Educational inequality in the United States

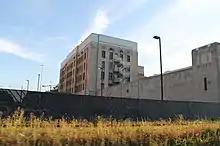
A juvenile prison in Cook County, Illinois

The prison pipeline, also known as the school-to-prison pipeline (SPP), refers to the system of student disciplinary referrals to the American juvenile justice system, rather than using disciplinary mechanisms within schools themselves. As a result of this system, negative consequences during adulthood, such as incarceration, that disproportionately impact minority students have been attributed to the pipeline, which is closely related to the issue of race in the United States criminal justice system. Many studies have revealed that exposures to the justice system during childhood make students more likely to become imprisoned later in life. School disciplinary policies that overly effect Black and minority students, such as zero-tolerance and exclusionary policies, increase the risk for students to come into contact with the juvenile justice system. These policies disproportionately target students of color, as evidence has revealed a rise among African-American males in the prison system who were expelled from schools with recently implemented zero-tolerance policies. Furthermore, suspensions have been identified as tripling the risk of youth incarceration for students. Other factors that have fostered the development of the prison pipeline include law enforcement on school campuses, such as school resource officers, that play a role in school discipline. Law enforcement officers intervene or perform arrests to address student issues—like drug use or assault of teachers or other students—that break the law. However, implicit biases against minority students have been linked to the disciplinary recommendations made by school officers, which tend to result in more severe punishments to be levied against these students.